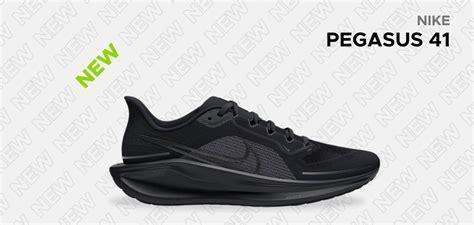
Brand: Nike
Model: Pegasus 41